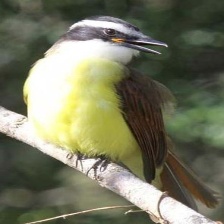
Species: GREAT KISKADEE
Scientific name: PITANGUS SULPHURATUS